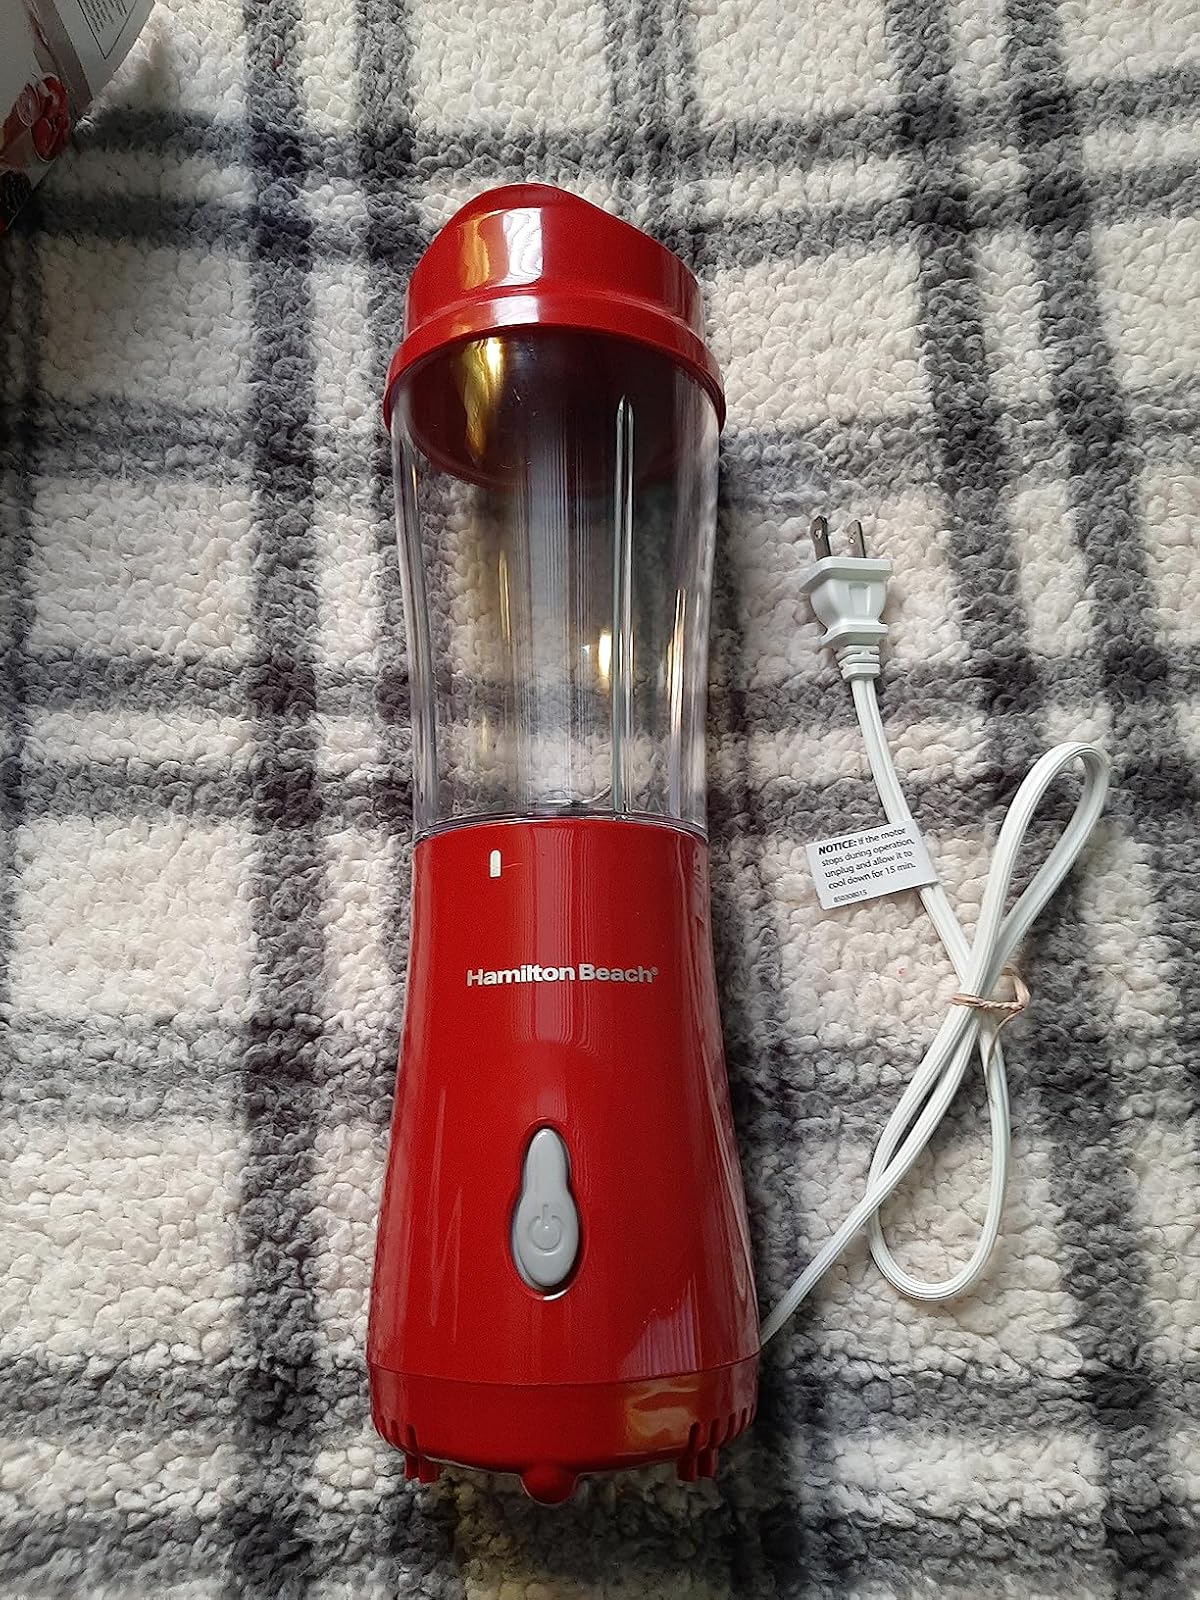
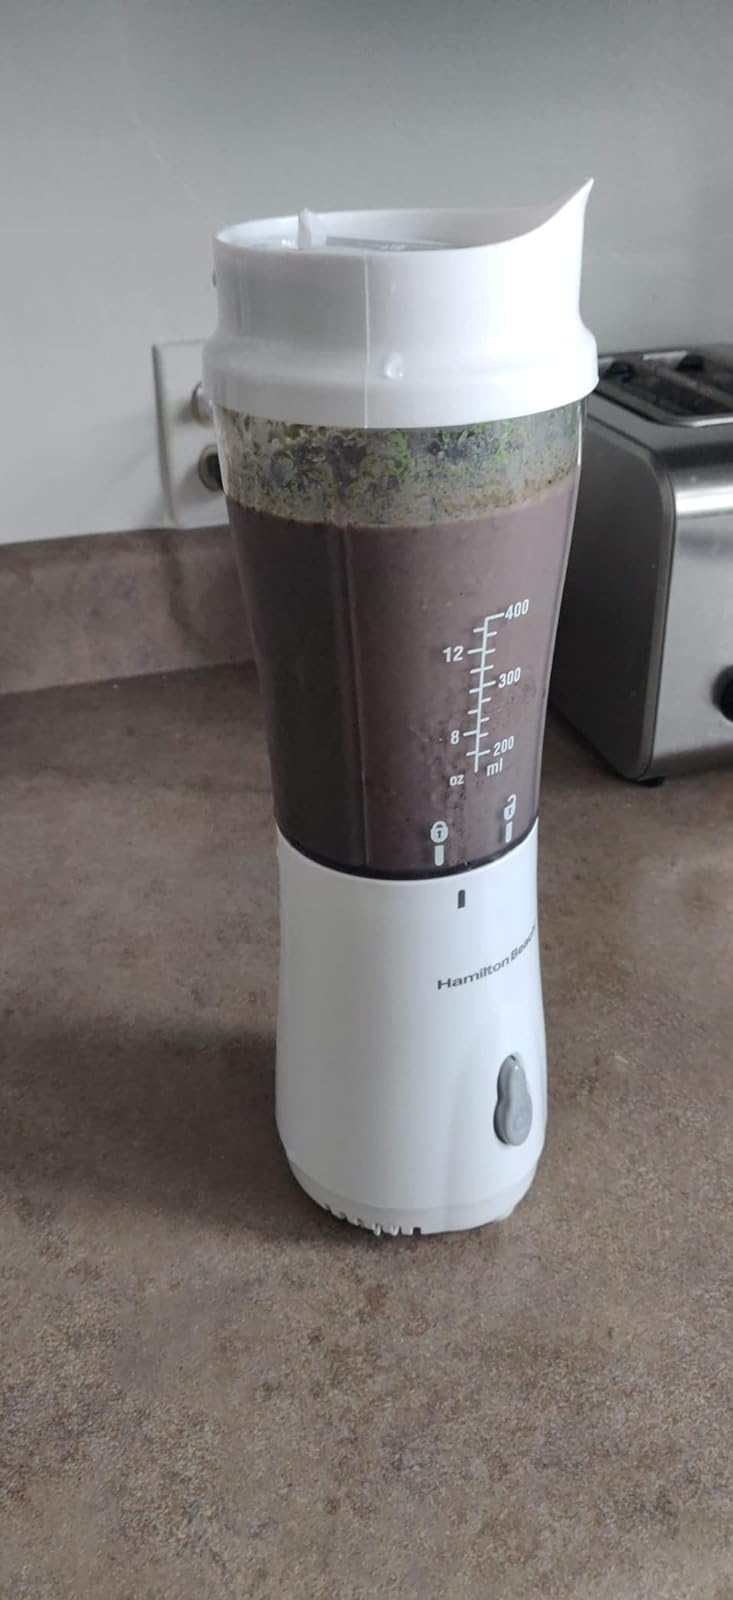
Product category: items_blender
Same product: no